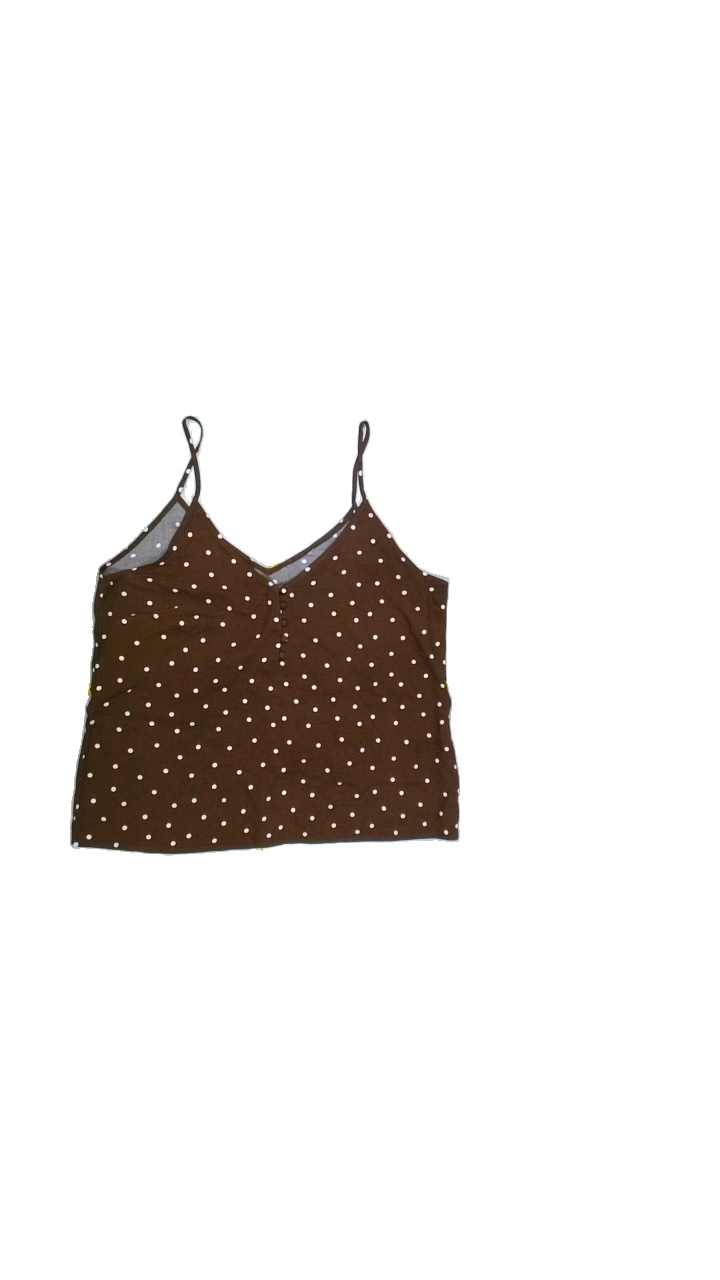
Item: Tank Top (Ladies)
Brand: Not Applicable
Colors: White, Brown
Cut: Regular, V-collar
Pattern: Dots
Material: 100%viscose
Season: Summer
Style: No trend
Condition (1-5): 5
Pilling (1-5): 5
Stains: No
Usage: Reuse
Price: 50-100